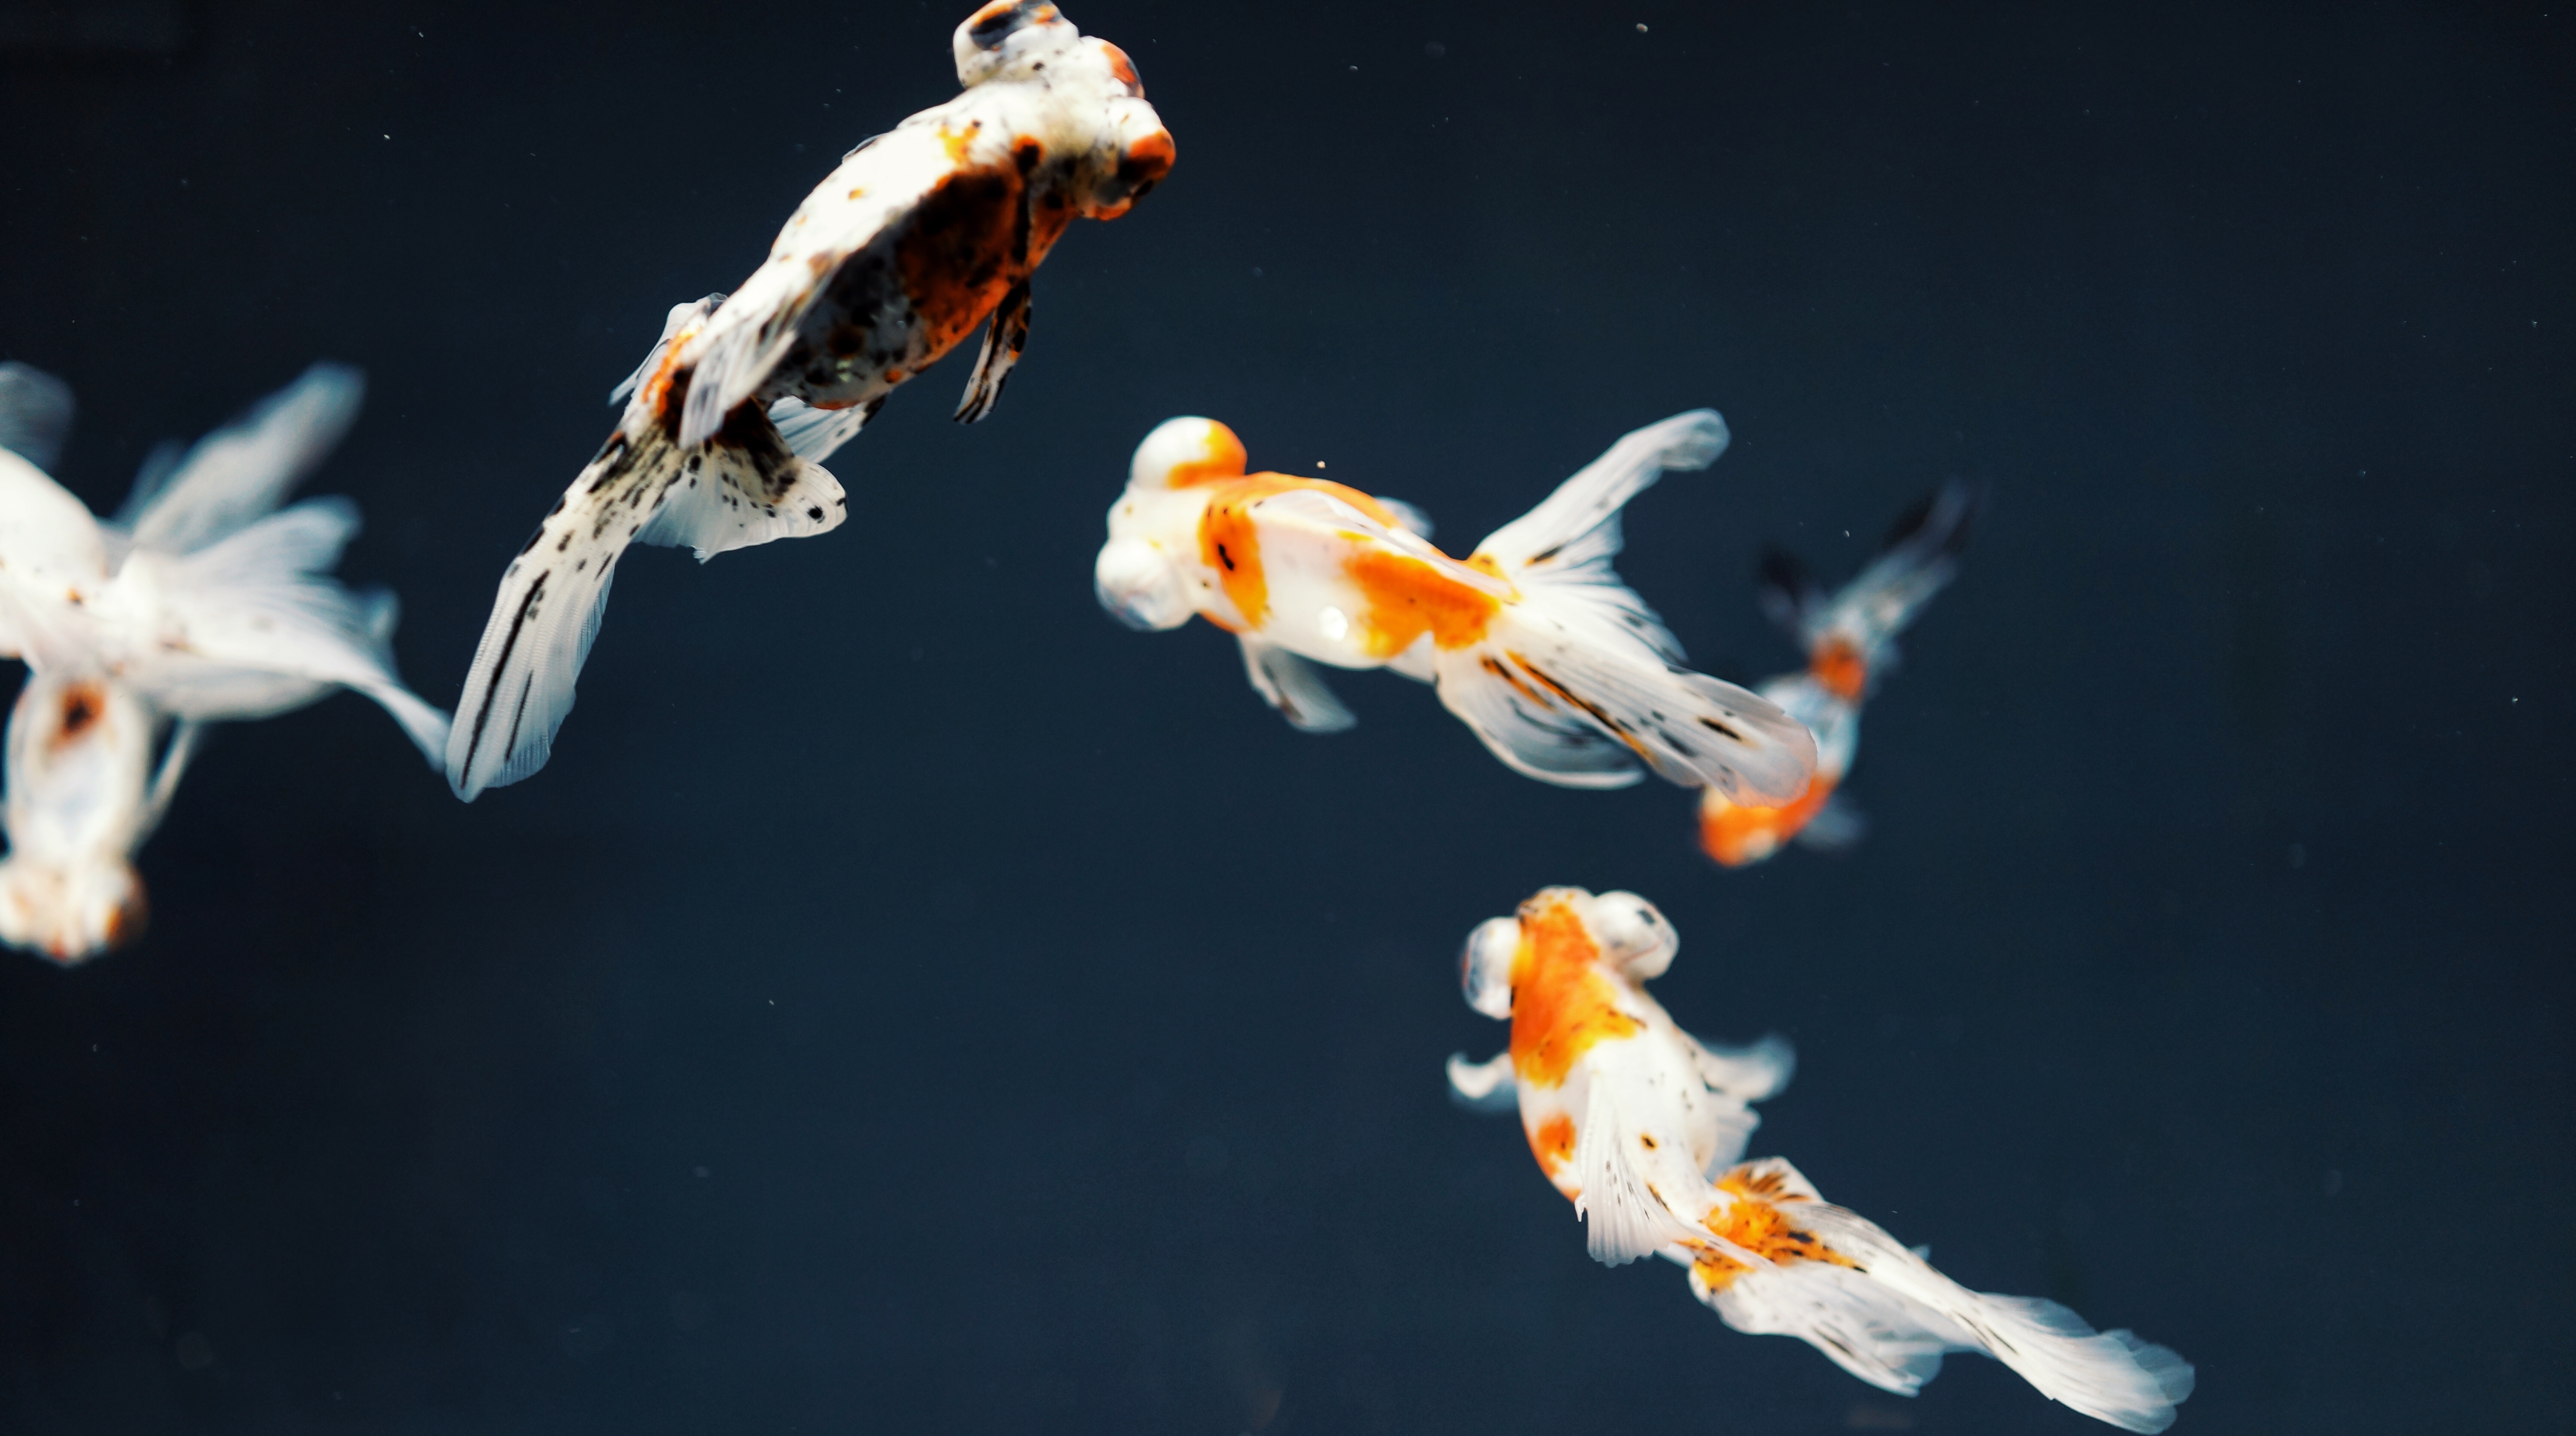
flower, underwater, swim, fish, swimming, vertebrate, goldfish, macro photography